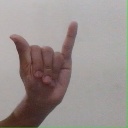
अक्षर: य